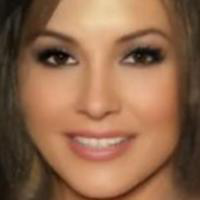
Age group: age 21-30